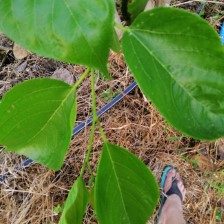
Variety: TaiwanMeacho